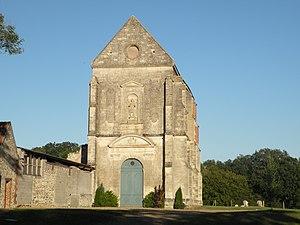
abbaye Saint-Nicolas de Marcheroux